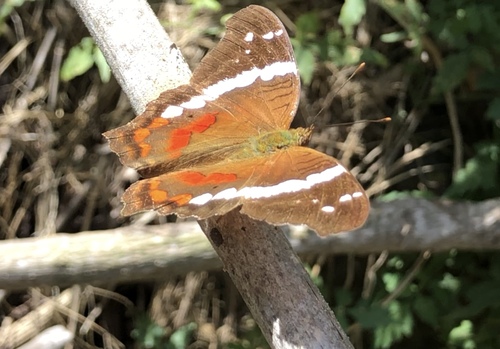
Scientific name: Anartia fatima
Common name: Banded peacock
Family: Nymphalidae
Order: Lepidoptera
Pollinator type: Primary pollinator
Habitat: Open areas and gardens
Geographic range: South America
Conservation status: Least Concern